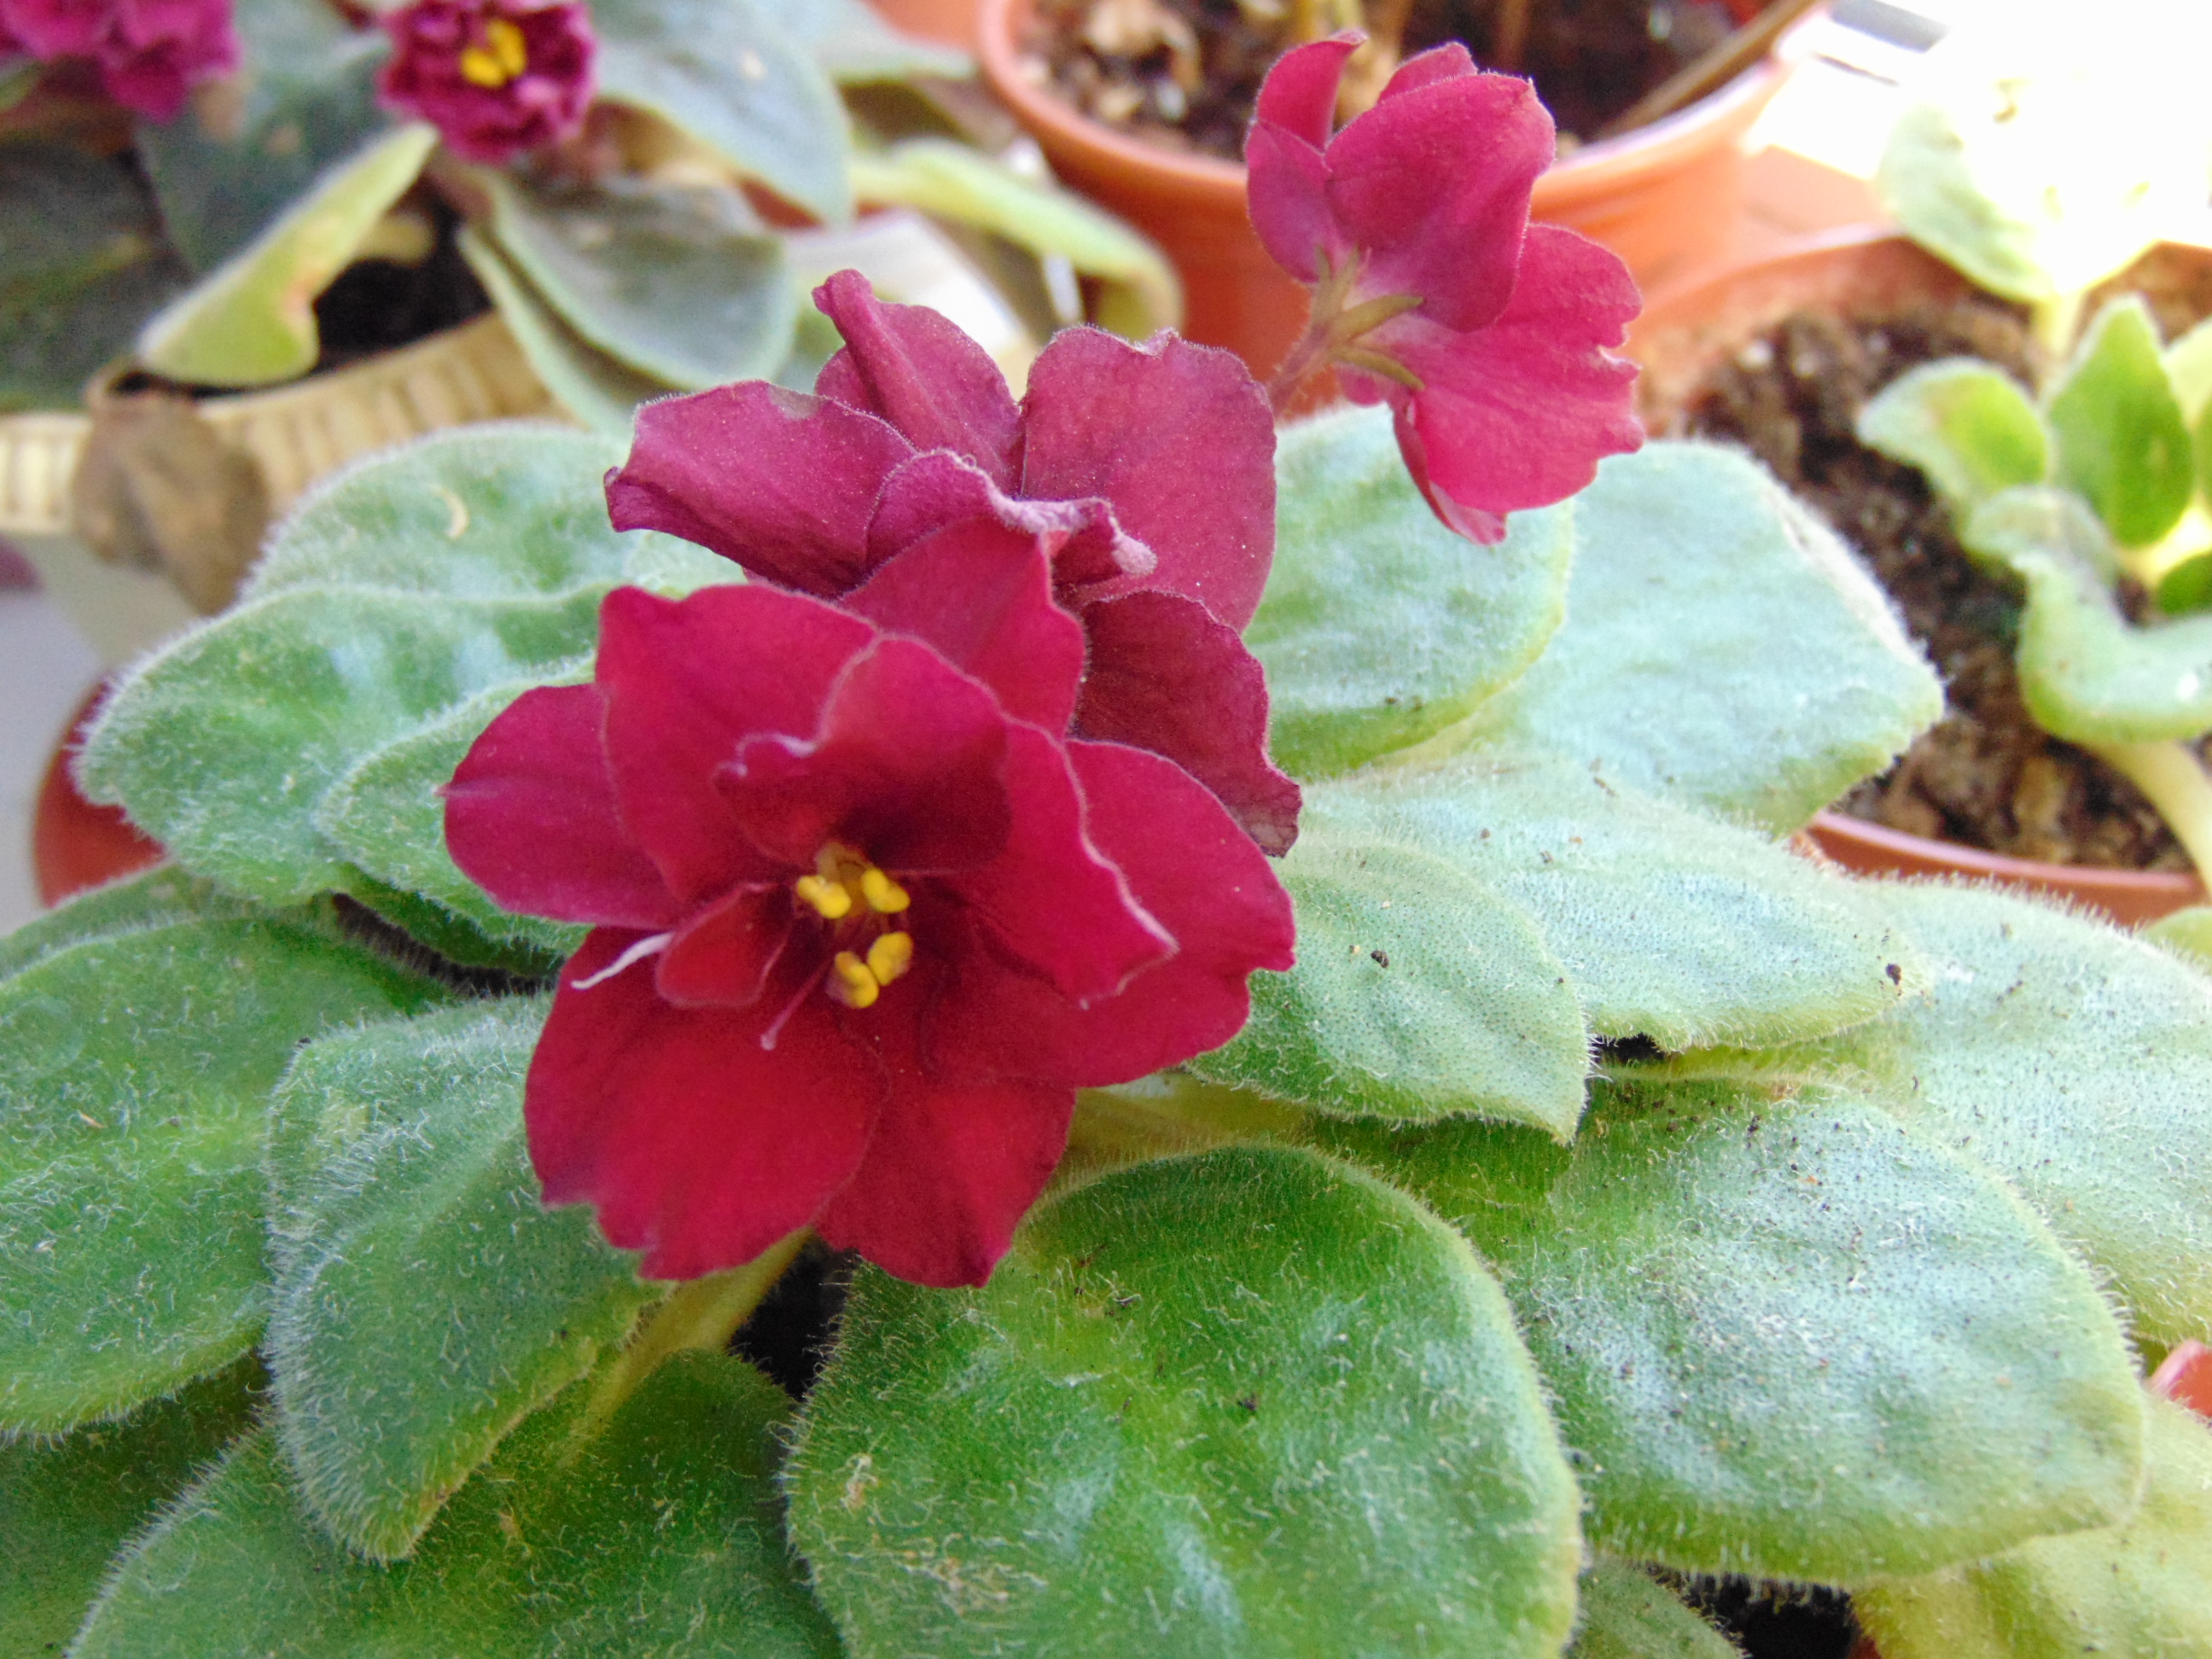
flowers, violets, beauty, petal, plant, flower, adaptation, annual plant, flowering plant, herbaceous plant, primula, perennial plant, pollen, houseplant, flowerpot, ericales, begonia